Something to Believe In: Is Kurt Vonnegut the Exorcist of Jesus Christ Superstar?

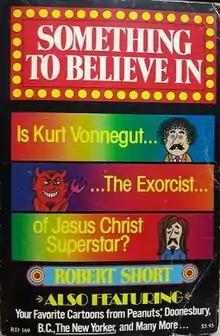
First edition

Something to Believe in: Is Kurt Vonnegut the Exorcist of Jesus Christ Superstar? is a 1977 book by Robert L. Short, which discusses the deleterious effects of organized religions on people's faith.